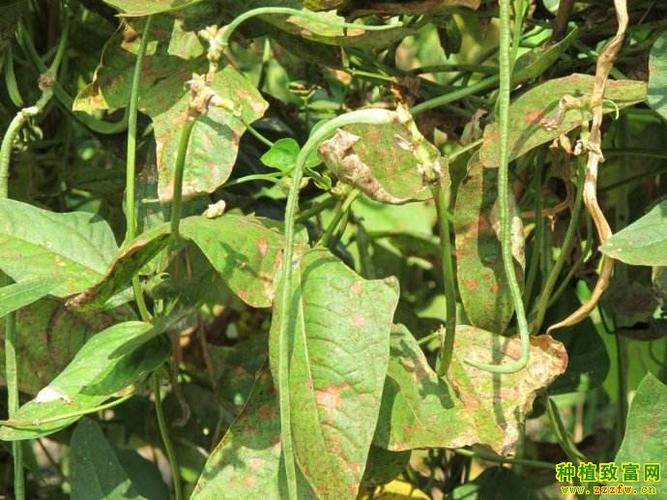
Plant: Bean
Disease: bean rust